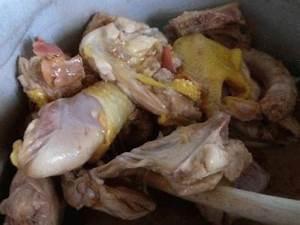
chicken